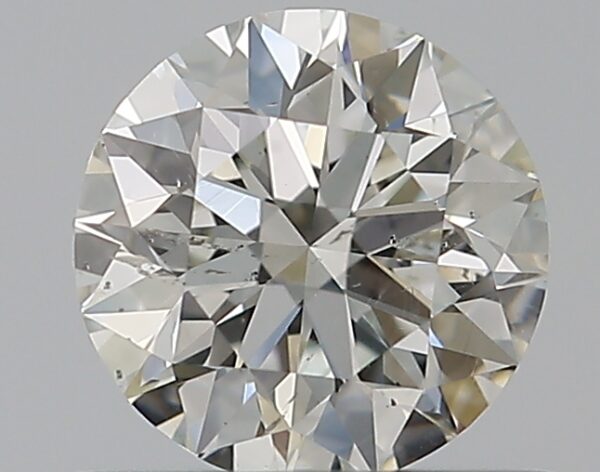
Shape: round
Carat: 0.5
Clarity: SI2
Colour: I
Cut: EX
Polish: EX
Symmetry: EX
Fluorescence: F
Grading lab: GIA
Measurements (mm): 5.06 x 5.09 x 3.18